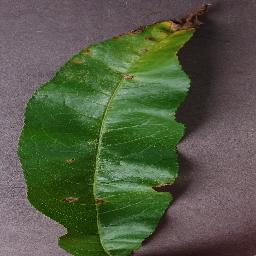
Label: Peach___Bacterial_spot